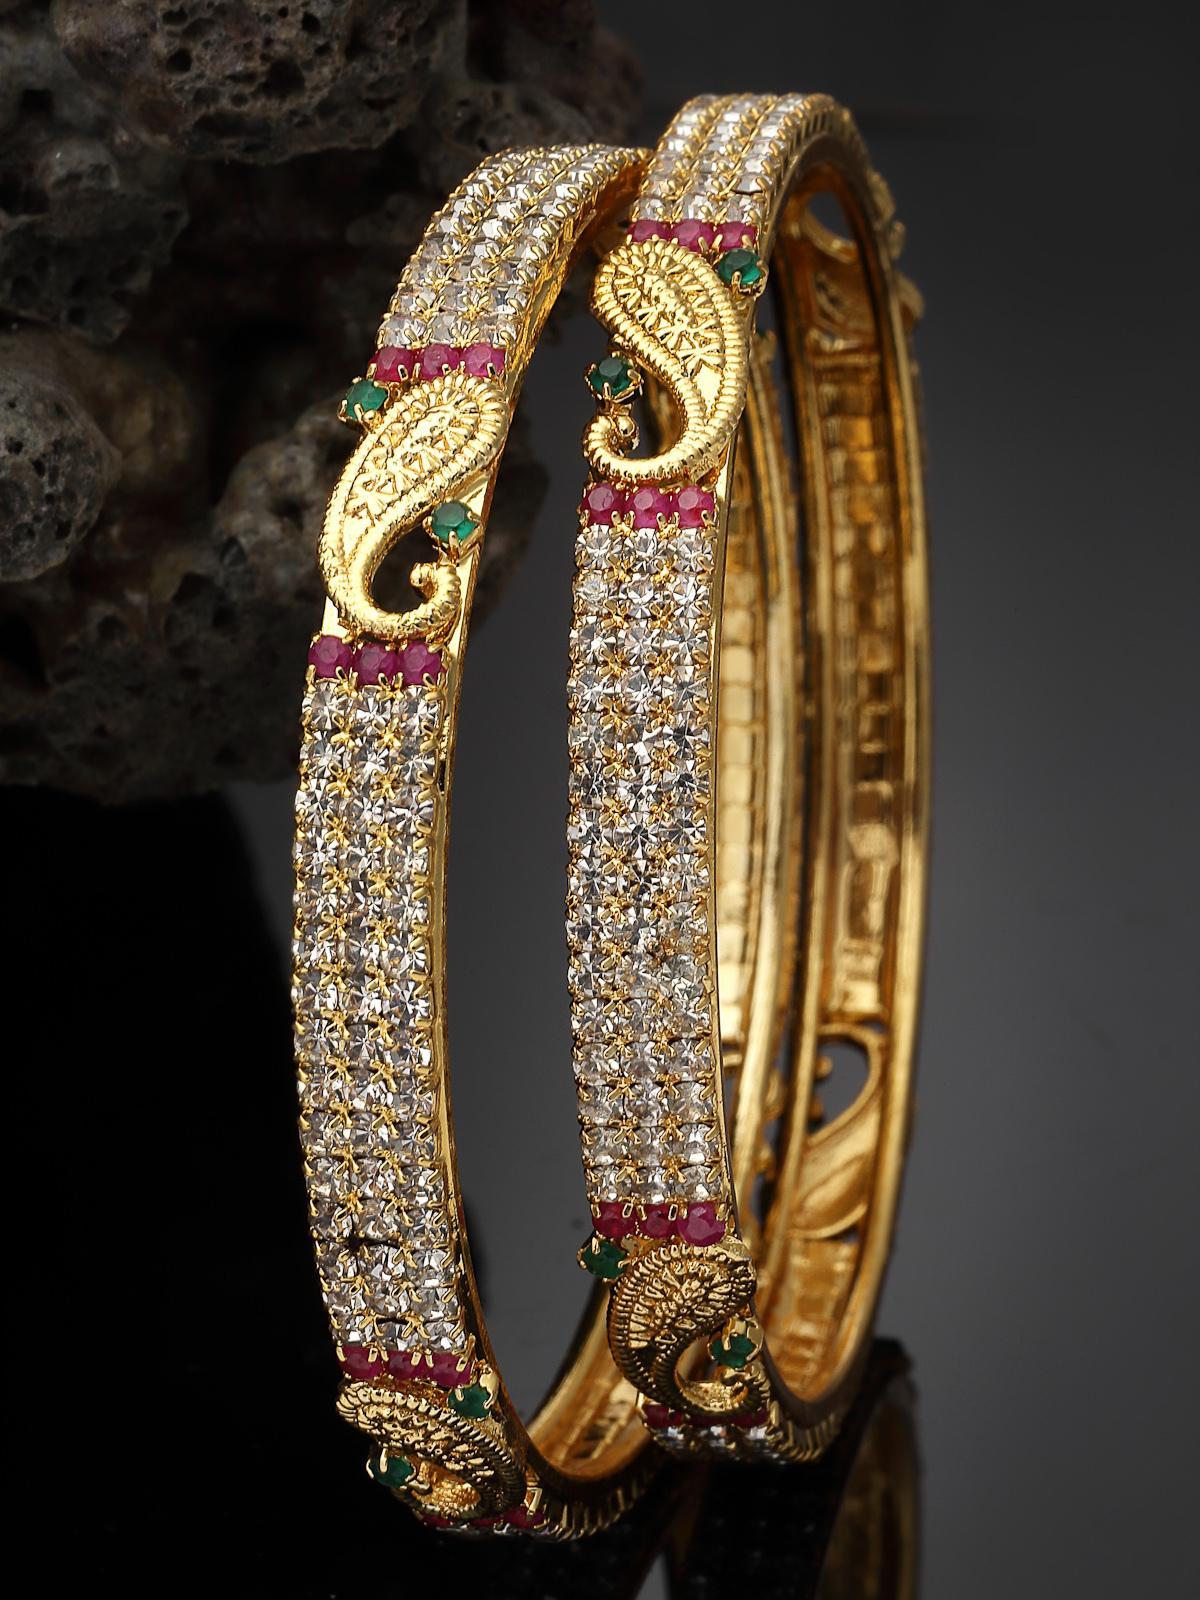
Sukkhi Peacock Design Gold Plated Red & Green & White AD Stones Set of 2 Kada Bracelet Bangle Jewellery Set for Women & Girls Latest Design|Birthday Anniversary Gift for Women|B105856_2.8
Type: Bracelets & Bangles
Brand: Sukkhi
Price: Rs. 790
 Embrace elegance with the Sukkhi Peacock Design Gold Plated Kada Bracelet Bangle Set, a tribute to grace and style for women and girls. This set boasts two stunning kadas adorned with red and green, white alongside white AD stones, forming a captivating peacock design. The latest in fashion, coupled with a gold-plated finish, adds opulence to any occasion. Sized at 2.4, 2.6 and 2.8, these bracelets make for a perfect birthday or anniversary gift, symbolizing timeless beauty and sophistication with a touch of peacock-inspired charm.Disclaimer:There may be slight variation in shade and colour due to photographic effects and monitor settings
Included: 2 Bangles